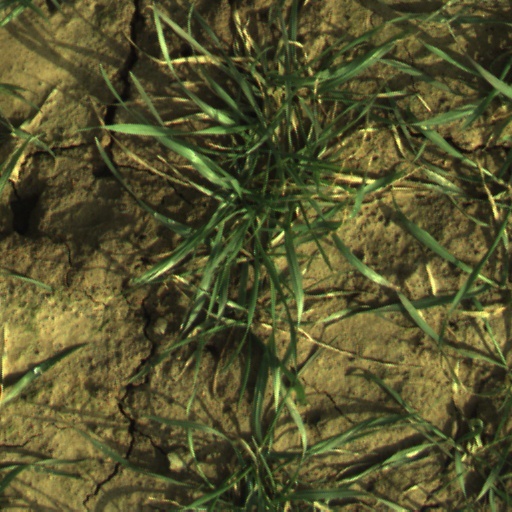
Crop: wheat